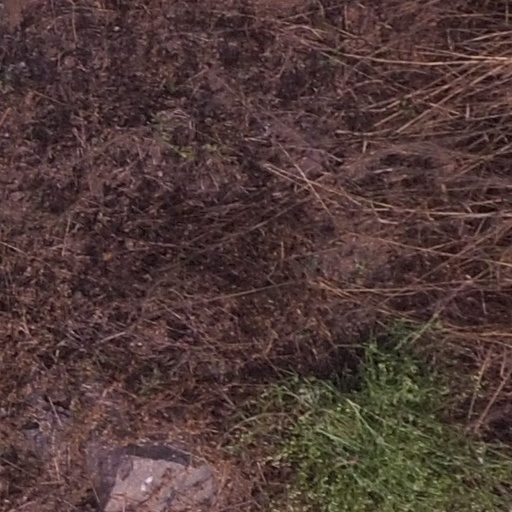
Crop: maize; corn